Stefan Elliott

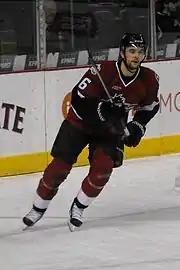
Elliott during his tenure with the Monsters.

On March 21, 2011, Elliott was signed by the Avalanche to a three-year entry-level contract. On April 16, 2011, Elliott was assigned to join the playoff run of the Avalanche's American Hockey League affiliate, the Lake Erie Monsters, on an amateur tryout. In his first full professional season in 2011–12 Elliot was recalled from the Monsters by the Avalanche on November 25, 2011. The following day on November 26, 2011, Elliott scored his first goal in his NHL debut against Devan Dubnyk of the Edmonton Oilers, which proved to be the game winner.